Tornado outbreak of June 16–18, 2014

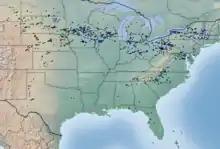
All preliminary storm reports received by the SPC from June 16–18

On June 13, 2014, the SPC noted the possibility of severe weather associated with potential mesoscale convective systems in the northern United States for June 16–18. However, the predictability of this event was too low for the SPC to designate areas as under risk of severe weather. The following day, the SPC revised their forecasts, indicating a slight risk for severe activity for areas around the confluence of the Big Sioux and Missouri rivers two days before the eventual tornado outbreak. The development of a low-pressure area and increasing atmospheric instability were expected to be contributing factors. Forecasts remained relatively unchanged on June 15, though the probability for "significant severe weather" was predicted for a large area of northern Iowa and adjacent areas.